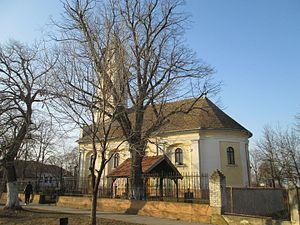
L'église Saint-Jean-Baptiste de Petrovčić est une église orthodoxe serbe située à Petrovčić, sur le territoire de la Ville de Belgrade et dans la municipalité de Surčin en Serbie. Elle est inscrite sur la liste des monuments culturels protégés de la République de Serbie et sur la liste des biens culturels de la Ville de Belgrade.
L'éparchie de Syrmie est une éparchie, c'est-à-dire une circonscription de l'Église orthodoxe serbe. Elle se trouve au sud-ouest de la province de Voïvodine, en Serbie. Son siège se trouve à Sremski Karlovci. En 2006, elle est administrée par l'évêque Vasilije.
Cet article recense les monuments culturels du district de la Ville de Belgrade en Serbie.